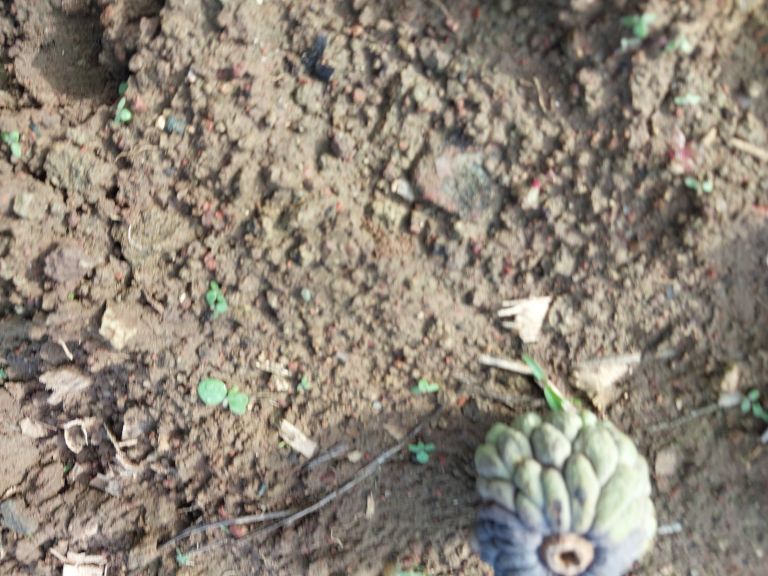
Disease label: Blank Canker